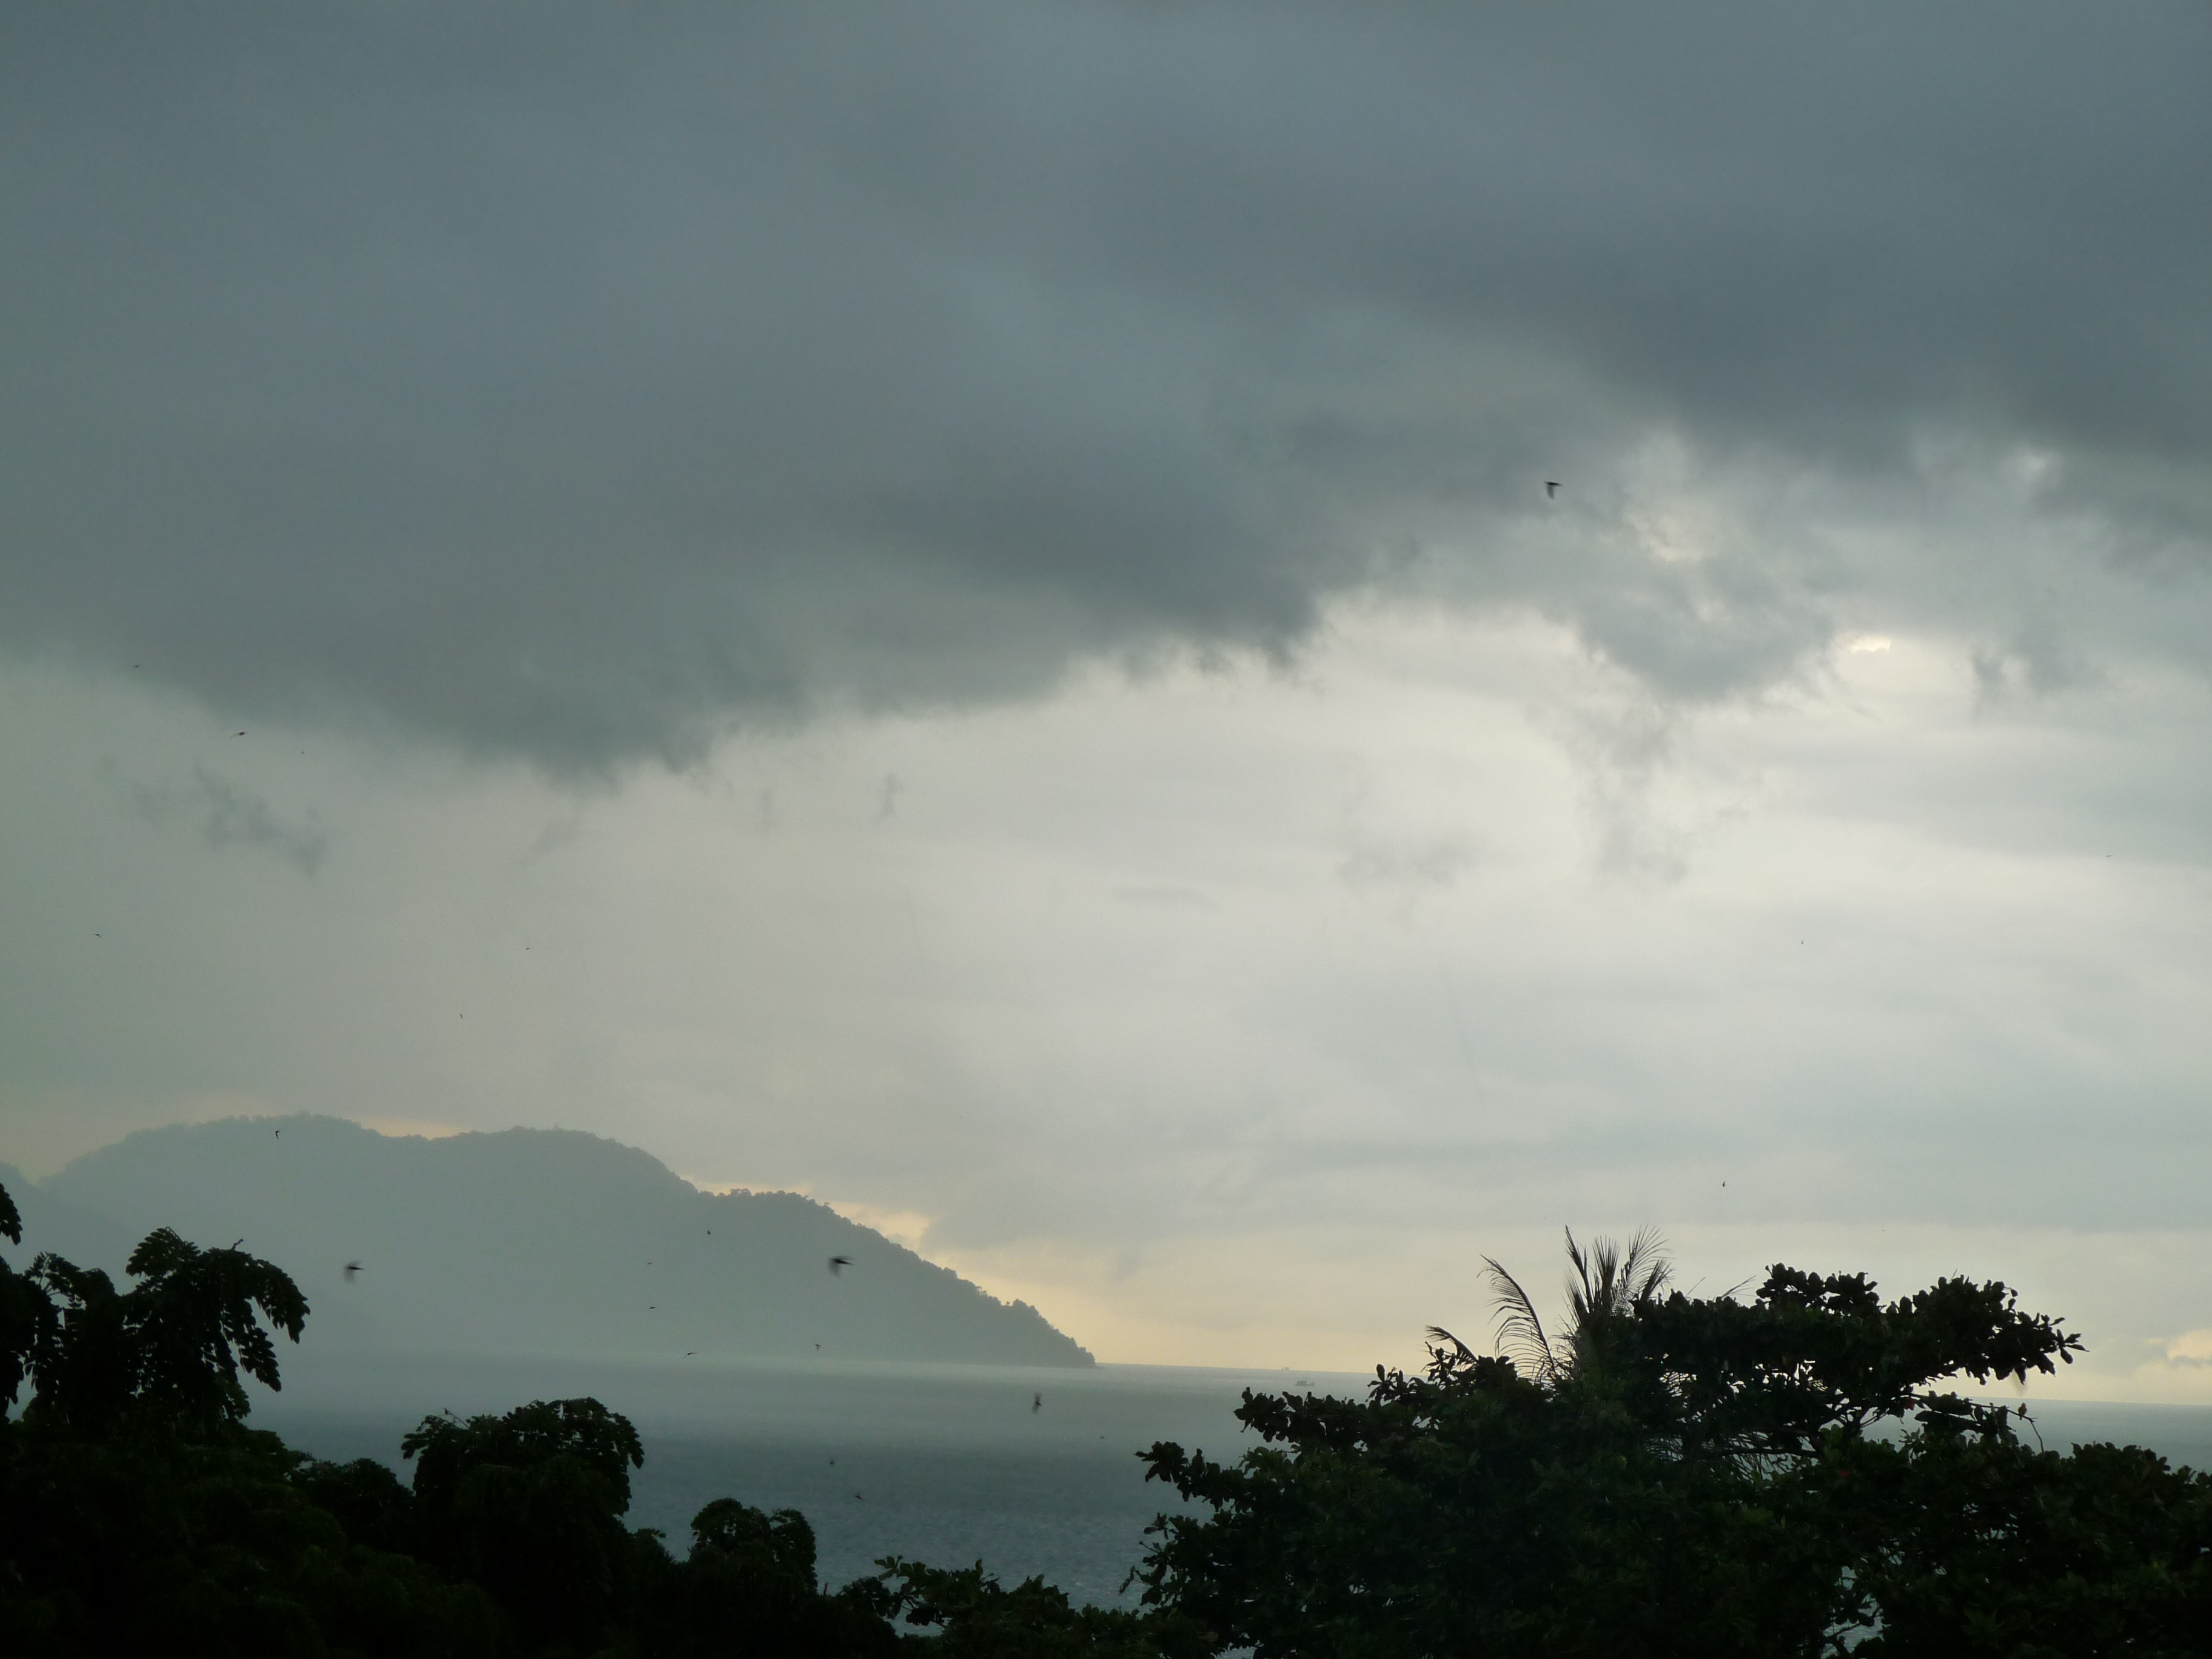
penang, malaysia, storm, evening, silhouette, sky, cloud, atmospheric phenomenon, atmosphere, daytime, natural landscape, morning, cumulus, hill station, meteorological phenomenon, tree, horizon, highland, mountain, sunlight, calm, geological phenomenon, hill, landscape, ocean, sea, tropics, wind